Transport in Macau

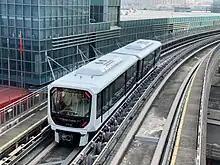
Macau Light Rapid Transit Taipa Line

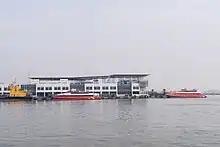
Outer Harbour Ferry Terminal, Macau

There is one railway line open in Macau called the Macau Light Rail Transit system. Phase 1 of the Taipa line opened for operations in December 2019. Similar to the Singapore Light Rapid Transit system, the tracks will be a mix of elevated guideways and tunnels, ensuring a dedicated right-of-way separated from road traffic. When completed it will serve passengers on Macau Peninsula, Taipa island, the Cotai reclamation area, the Macau International Airport and the Hong Kong–Zhuhai–Macau Bridge.